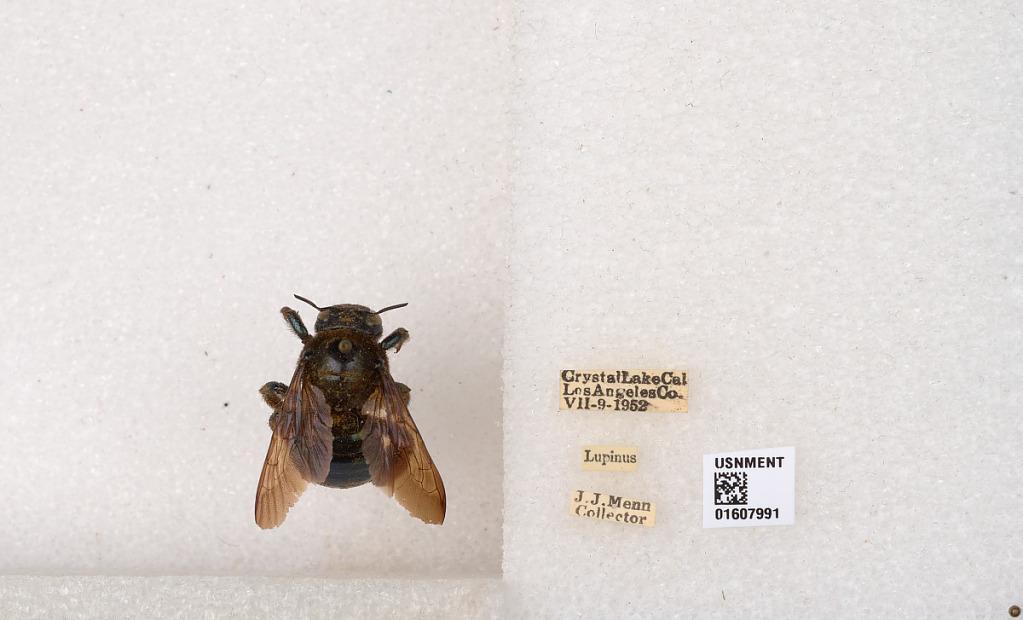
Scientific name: Xylocopa (Xylocopoides) californica diamesa Hurd
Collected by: J. Menn
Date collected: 1952-7-9
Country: United States
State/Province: California
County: Los Angeles
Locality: Crystal Lake
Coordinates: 34.3261, -117.833